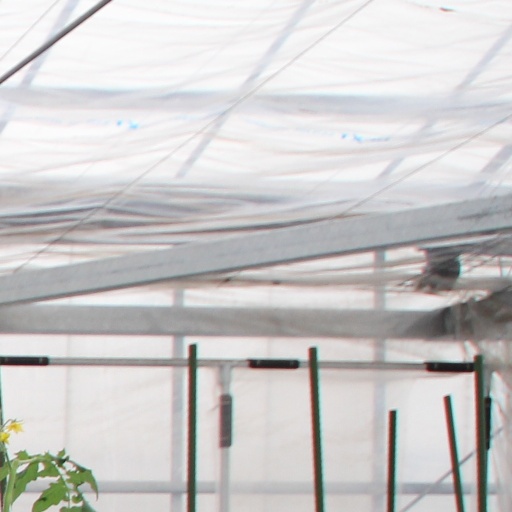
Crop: tomato